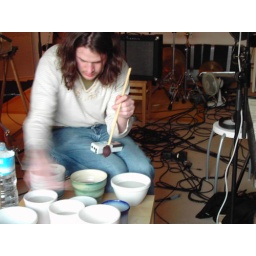
Mads is fine-tuning the pots by adding or substracting water